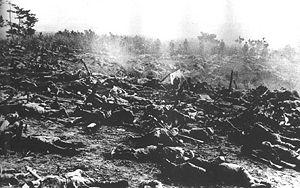
La bataille de Guadalcanal, également connue sous l'appellation campagne de Guadalcanal et sous le nom de code opération Watchtower par les forces alliées, est une importante bataille de la Seconde Guerre mondiale sur le théâtre d'opérations de l'océan Pacifique qui s'est déroulée entre le 7 août 1942 et le 9 février 1943 sur et autour de l'île de Guadalcanal, dans le cadre de la campagne des îles Salomon. Ce fut la première offensive majeure des forces alliées contre l'empire du Japon.